Niphopyralis

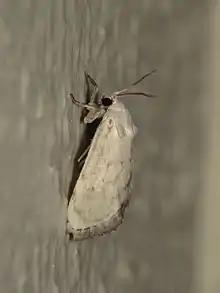
"Niphopyralis chionesis", adult

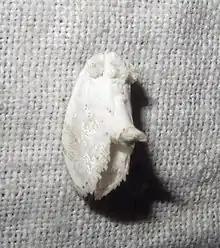
adult of an unidentified "Niphopyralis" species

The reports on larvae are somewhat divergent, depending on the species and the condition of the larvae (fresh versus alcohol-preserved): The fully-grown caterpillar of "Niphopyralis myrmecophila" (according to material preserved in alcohol) is approximately 14 mm in length, 4.4 mm thick at its largest diameter, and completely colourless, with the spiracles visible as fine, shiny colourless dots. The larval body is naked, hardly flattened, markedly tapered anteriorly and posteriorly, with all segments bulging out almost in a physogastric way. The head is small and prognathous. The thoracal legs are well developed, the prolegs are strongly reduced, and only at high magnification the single circle of crochets and the small papilla are visible; the anal prolegs are completely reduced, but this may be due to the investigated larvae being in the process of pupation.